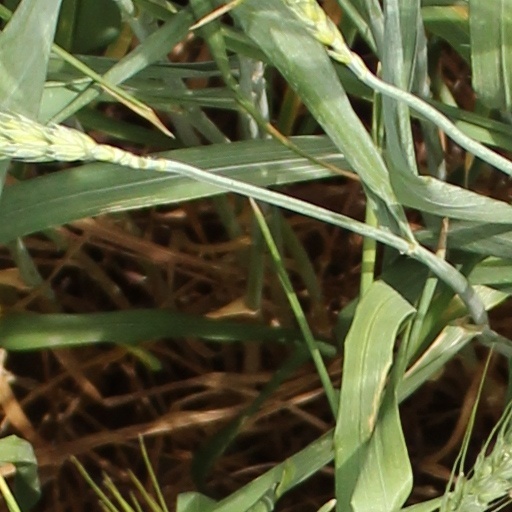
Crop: wheat